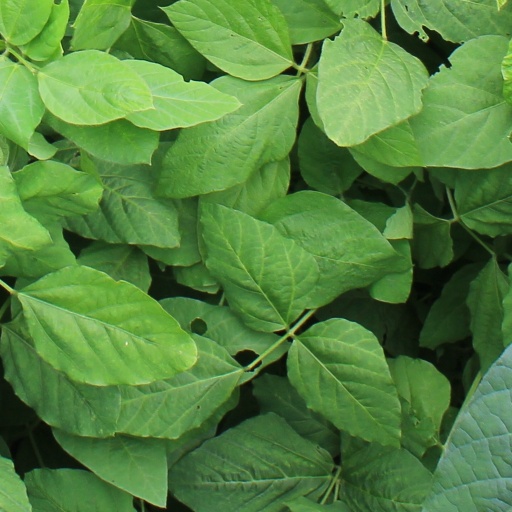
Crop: soybean